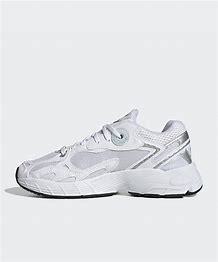
Brand: Adidas
Model: Astir